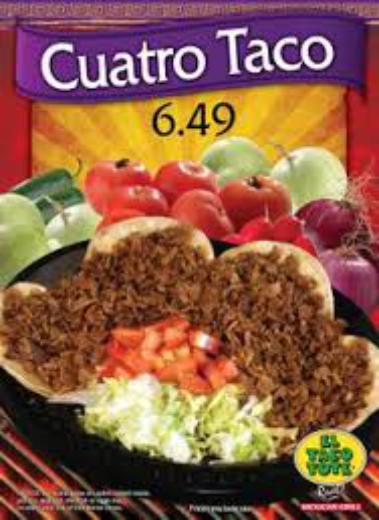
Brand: El Taco Tote
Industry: Food